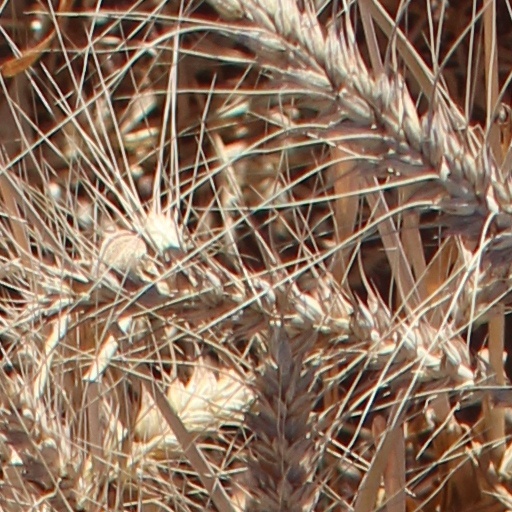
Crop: wheat